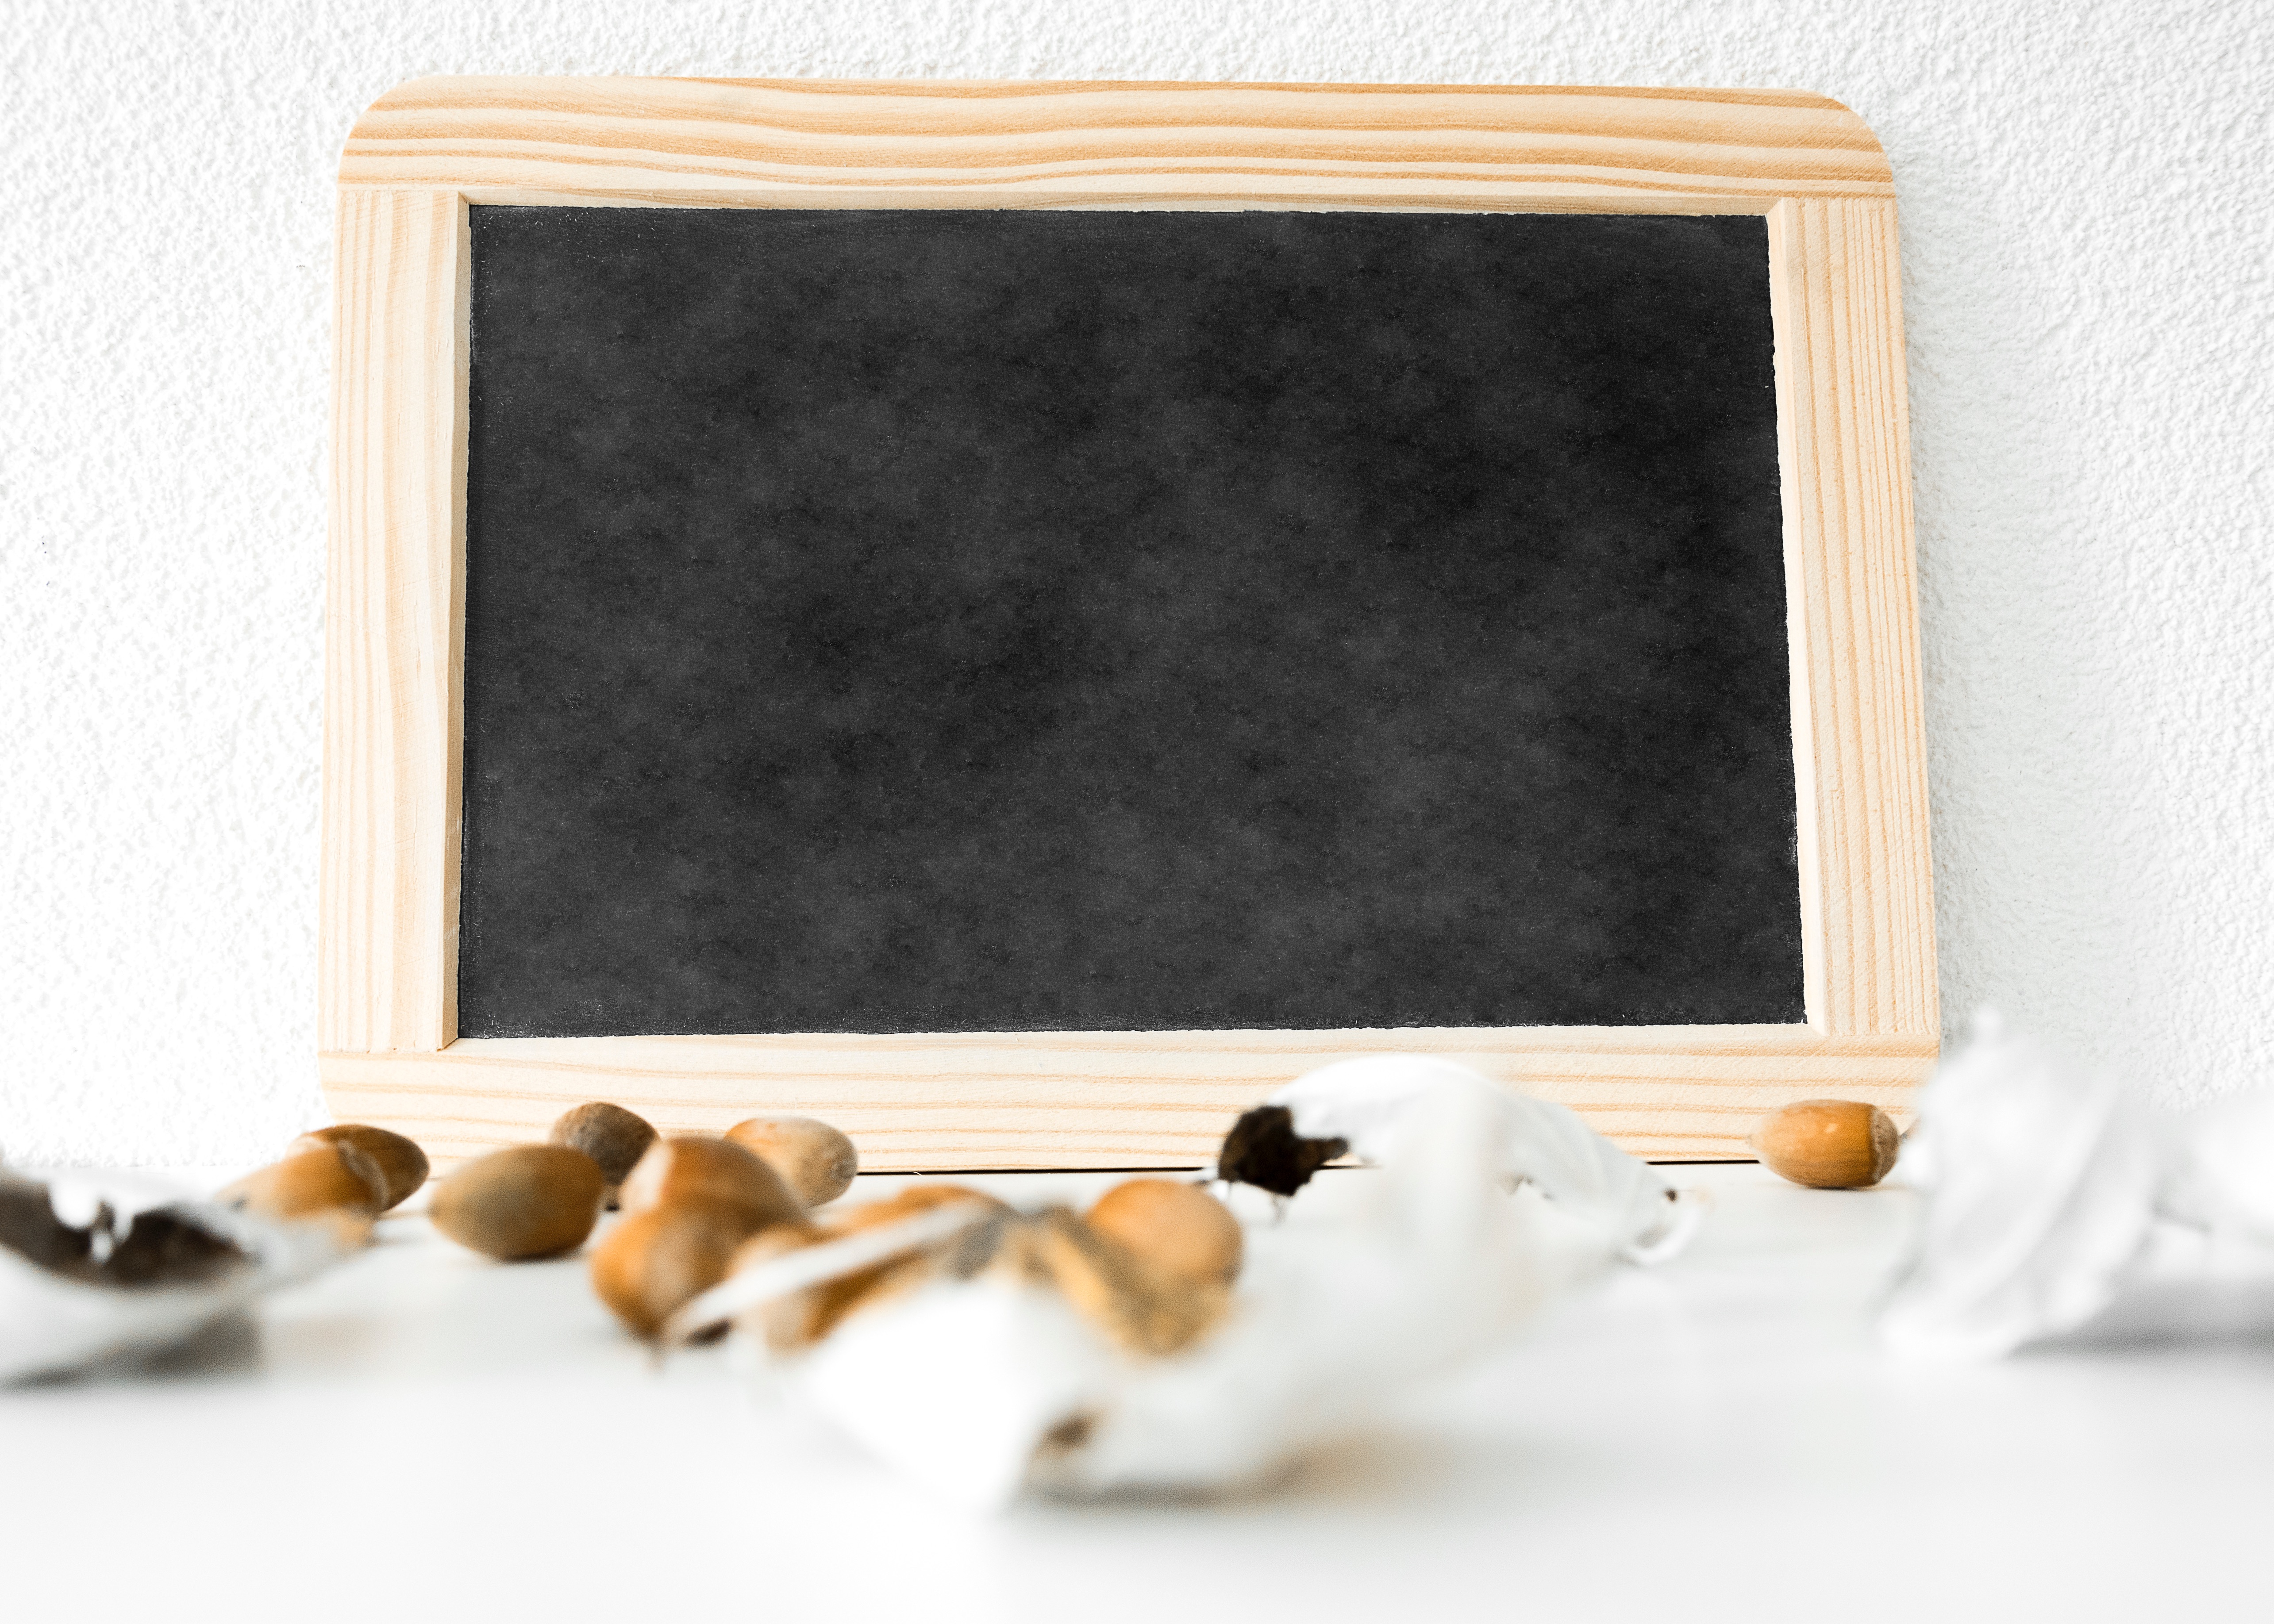
writing, wood, blackboard, material, rectangle, picture frame